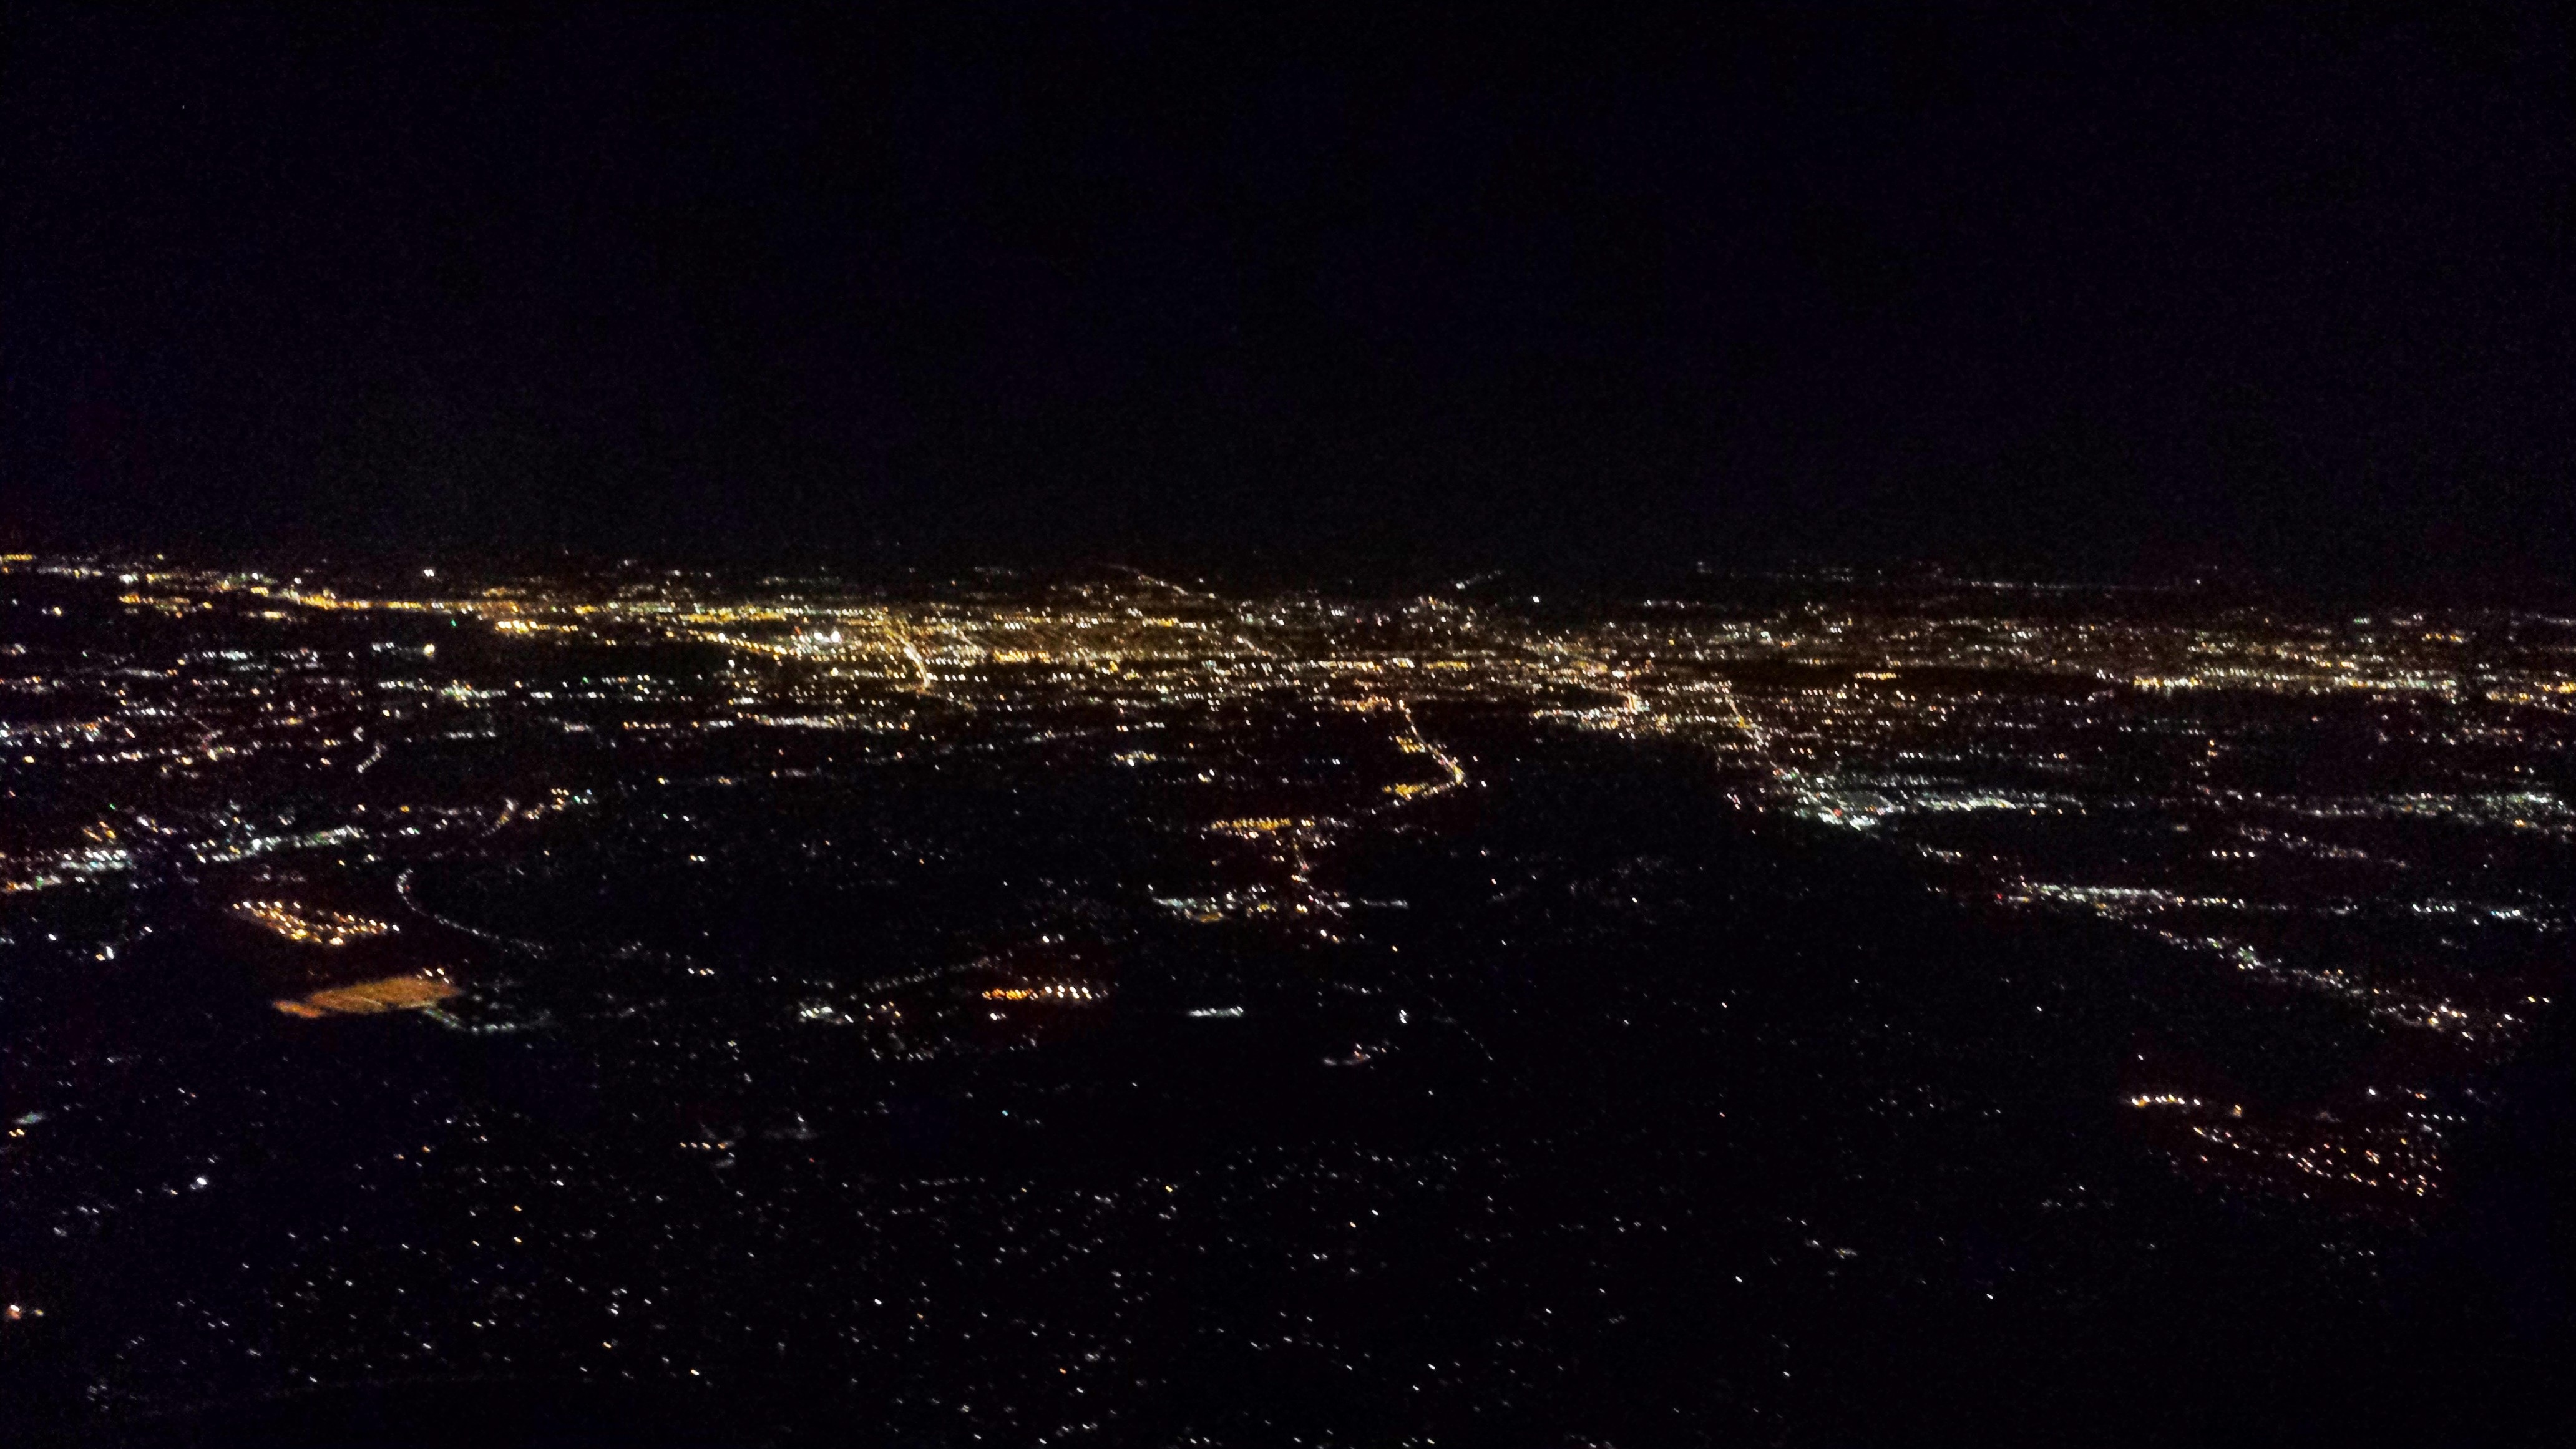
horizon, sky, skyline, night, building, dawn, atmosphere, travel, airplane, dusk, evening, reflection, darkness, metropolitan, lights, scene, philadelphia, atmosphere of earth